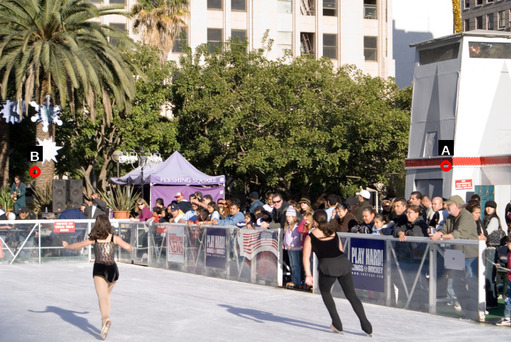
Question: Two points are circled on the image, labeled by A and B beside each circle. Which point is closer to the camera?
Select from the following choices.
(A) A is closer
(B) B is closer
Answer: A